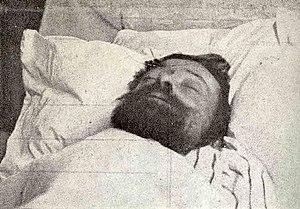
Pierre Martin dit Le Bossu, né le 16 août 1856 à Vienne (Isère) et mort à Paris le 6 août 1916, est canut (ouvrier tisseur), photographe ambulant et militant anarchiste.
Pierre Martin dit Le Bossu, né le 16 août 1856 à Vienne et mort à Paris le 6 août 1916, est un canut, photographe ambulant, militant anarchiste, antimilitariste, pacifiste, animateur du Libertaire et de la Fédération révolutionnaire communiste dans les années 1910.